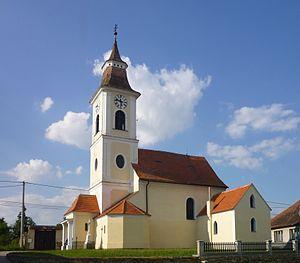
Lančov est une commune du district de Znojmo, dans la région de Moravie-du-Sud, en République tchèque. Sa population s'élevait à 220 habitants en 2019.